Brave Combo

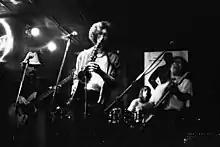

The band made a short appearance, as animated figures, on the March 21, 2004, episode of "The Simpsons" ("Co-Dependents' Day"). Series creator Matt Groening is a fan of the band and they appeared on the show at his personal request. In the episode, the band played a new original song called "Fill The Stein" and their version of "The Simpsons Theme" played over the closing credits.